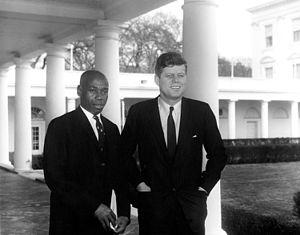
Emmanuel Joachim Damongo-Dadet né le 18 août 1914 à Impfondo et mort le 14 mars 1973 à Pointe-Noire, est un homme politique et diplomate du Moyen-Congo, alors colonie française. Avec Jean Félix-Tchicaya, Jacques Opangault, Fulbert Youlou, Stéphane Tchitchéllé, il fait partie de la première génération de Congolais ayant conduit les destinées de leur nation.